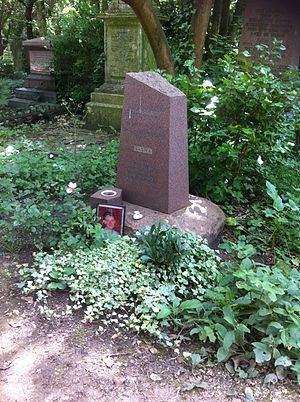
Aleksandr Litvinenko
Aleksandr Litvinenkos grav i London
Aleksandr Valterovitj Litvinenko var en russisk hemmelig agent, oprindelig i KGB, efter Sovjetunionens opløsning i FSB.